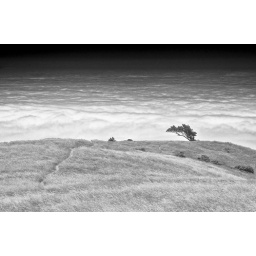
Burned in the clouds and converted to black and white in GIMP.